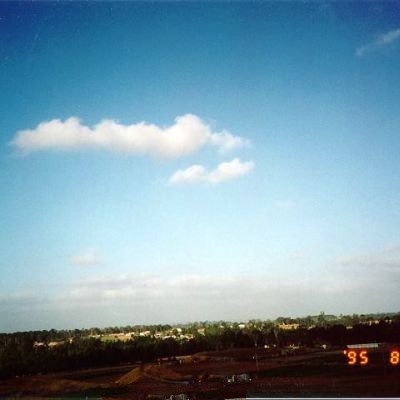
Cloud type: Stratus (St)